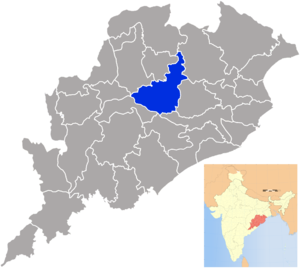
Le district de Angul est un district de l'État de l'Odisha, en Inde.